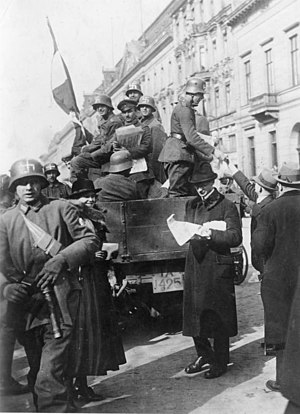
Marinebrigade Ehrhardt
Marinebrigade Ehrhardt den 13. marts 1920 under Kappkuppet i Berlin.[1] Soldaten til venstre har hagekors på hjelmen.
Marinebrigade Ehrhardt var et tysk frikorps i tiden umiddelbart efter afslutningen af 1. verdenskrig. Brigaden blev grundlagt i Wilhelmshaven den 17. februar 1919 som 2 Marine-Brigade af korvettekaptajn Hermann Ehrhardt med deltagelse af tidligere officerer og menige i Den Kejserlige Marine.